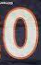
Number: 0